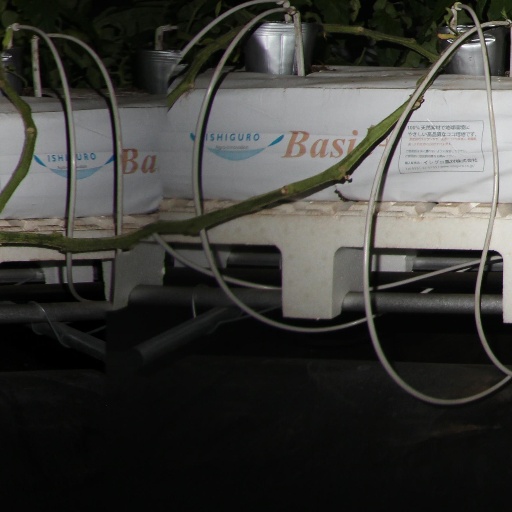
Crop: tomato